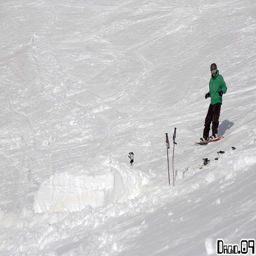
A man on a snowboard that is in the snow.
a snowboarder in a green jacket and a skier
A man riding a snowboard down the side of a hill.
A man wearing ski gear and  skiing downhill in the snow.
a man on a snowboard next to a skier under the snow